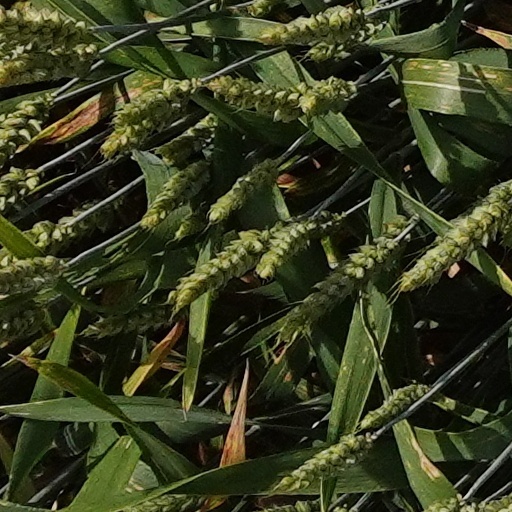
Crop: wheat